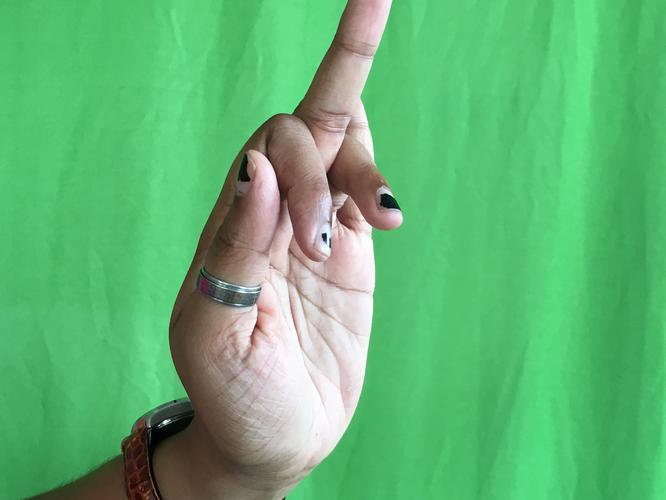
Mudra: Shukatundam
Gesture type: single_hand